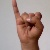
The image shows a hand gesture representing the letter 'I' in Indian Sign Language.